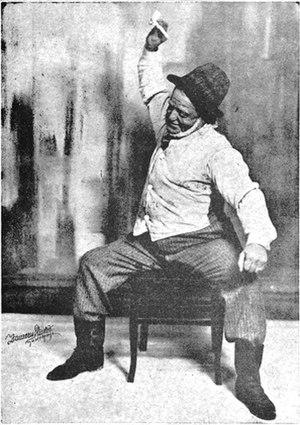
Damase DuBuisson, folkloriste
Damase DuBuisson, né Pierre Damase Champagne, est un chanteur et acteur québécois né à Montréal le 2 avril 1878 et décédé à Montréal le 16 janvier 1945.